Hell's Kitchen, Manhattan

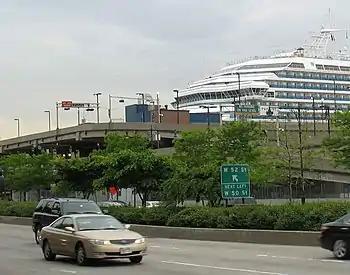
Manhattan Cruise Terminal in Hell's Kitchen at 52nd Street

On the island of Manhattan when Europeans first saw it, the Great Kill formed from three small streams that united near present-day Tenth Avenue and 40th Street, and then wound through the low-lying Reed Valley, renowned for fish and waterfowl, emptying into the Hudson River at a deep bay on the river at the present 42nd Street. The name was retained in a tiny hamlet called Great Kill, which became a center for carriage-making. The upland to the south and east became known as Longacre, the predecessor of Longacre Square, now Times Square.